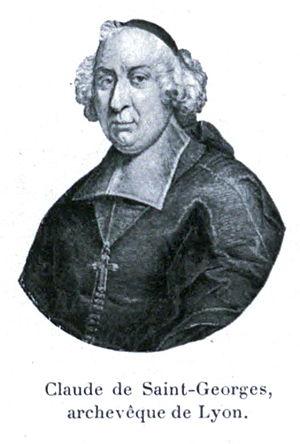
Illustration pour l'Histoire des églises et chapelles de Lyon
Claude II de Saint-Georges, est un prélat français des XVIIᵉ et XVIIIᵉ siècles